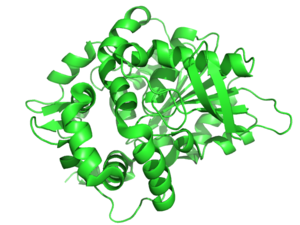
Une époxyde hydrolase, ou époxyde hydratase, est une hydrolase qui catalyse une réaction telle que :